Gaspar Peeter Verbruggen the Elder

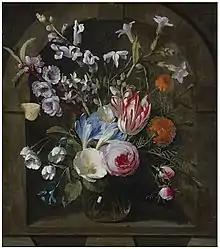
"Flower still life in a niche"

Gaspar Peeter Verbruggen the Elder (Antwerp, 1635 – Antwerp, 16 April 1681) was a Flemish painter of flowers and garland paintings.